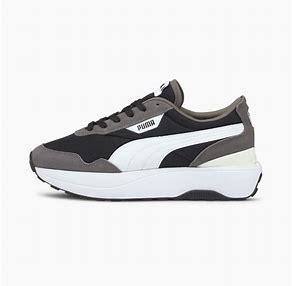
Brand: Puma
Model: Cruise Rider